Soil nailing

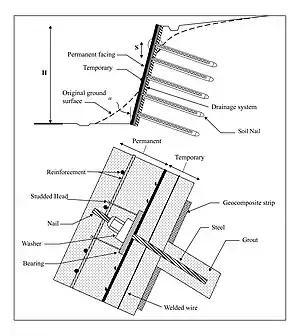
Cross section of a slope with soil nails installed

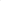

Soil nailing is a remedial construction measure to treat unstable natural soil slopes or unstable man-made (fill) slopes as a construction technique that allows the safe over-steepening of new or existing soil slopes. The technique involves the insertion of relatively slender reinforcing elements into the slope – often general purpose reinforcing bars (rebar) although proprietary solid or hollow-system bars are also available. Solid bars are usually installed into pre-drilled holes and then grouted into place using a separate grout line, whereas hollow bars may be drilled and grouted simultaneously by the use of a sacrificial drill bit and by pumping grout down the hollow bar as drilling progresses. Kinetic methods of firing relatively short bars into soil slopes have also been developed.